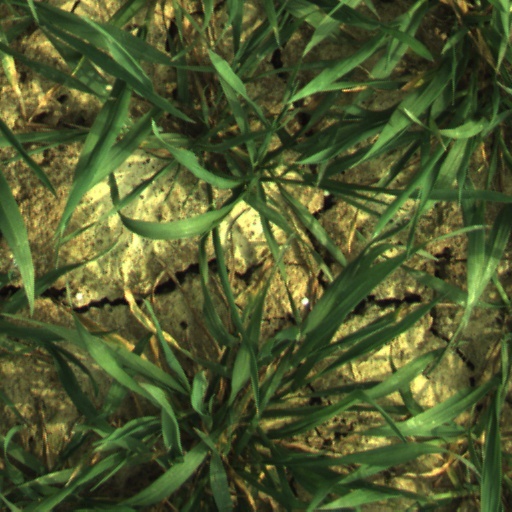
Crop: wheat